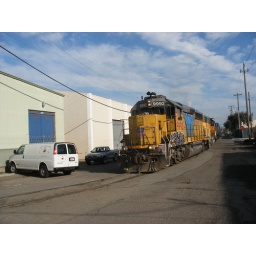
street running in san francisco